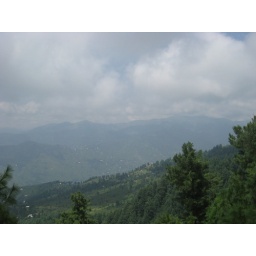
High green mountains, beautiful houses and clean air can be found near Toli Pir, Azad Kashmir.